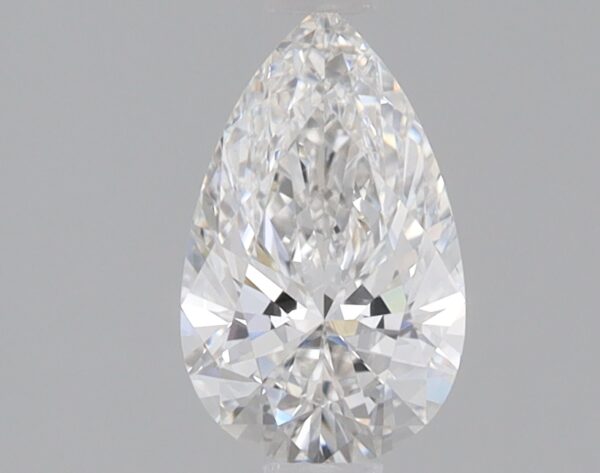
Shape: pear
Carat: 0.71
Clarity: VS1
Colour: F
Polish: EX
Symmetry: VG
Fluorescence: NONE
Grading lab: IGI
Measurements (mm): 8.15 x 5 x 3.07